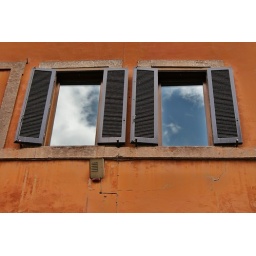
windows in blue sky